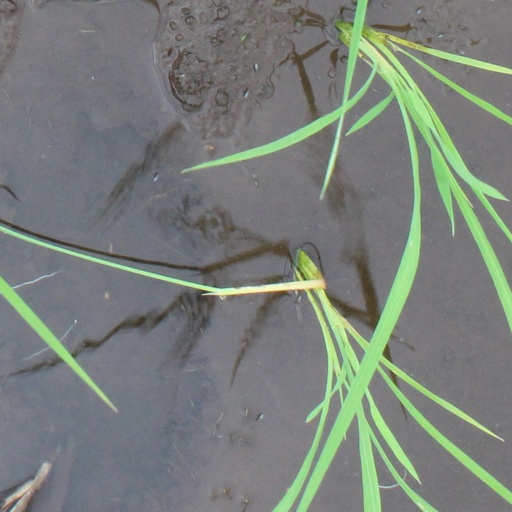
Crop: rice